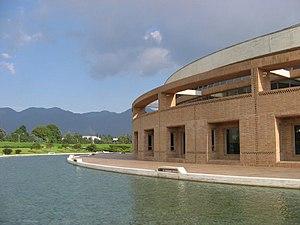
Cet article recense les sites inscrits au patrimoine mondial en Colombie.
La Bibliothèque Virgilio Barco est une bibliothèque publique située à Bogota, en Colombie. Elle est nommée en référence au président Virgilio Barco Vargas. Inaugurée le 21 décembre 2001, elle est l'oeuvre de l'architecte franco-colombien Rogelio Salmona.